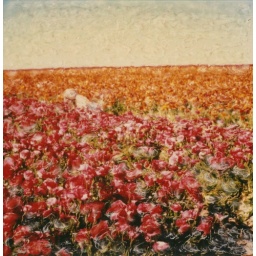
Manipulated Polaroid SX-70 image shot in a flower field near Carlsbad, CA